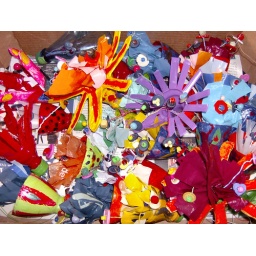
Box of flowers made from plastic bottles, bags, beads, buttons, telephone wire etc by the pupils of Woodfield School